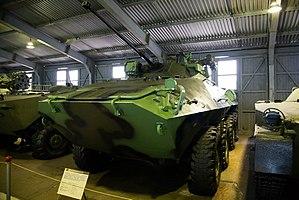
Le BTR-90 est un véhicule de transport de troupes russe à roues, de la famille des BTR, dont le premier prototype a été construit en 1994 et produit à quelques exemplaires entre 2004 et 2010.